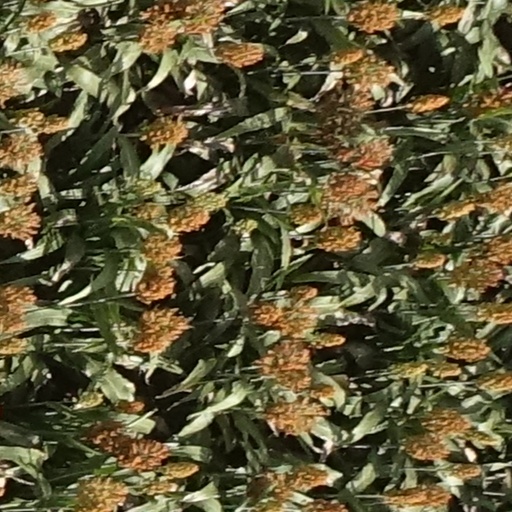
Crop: sorghum